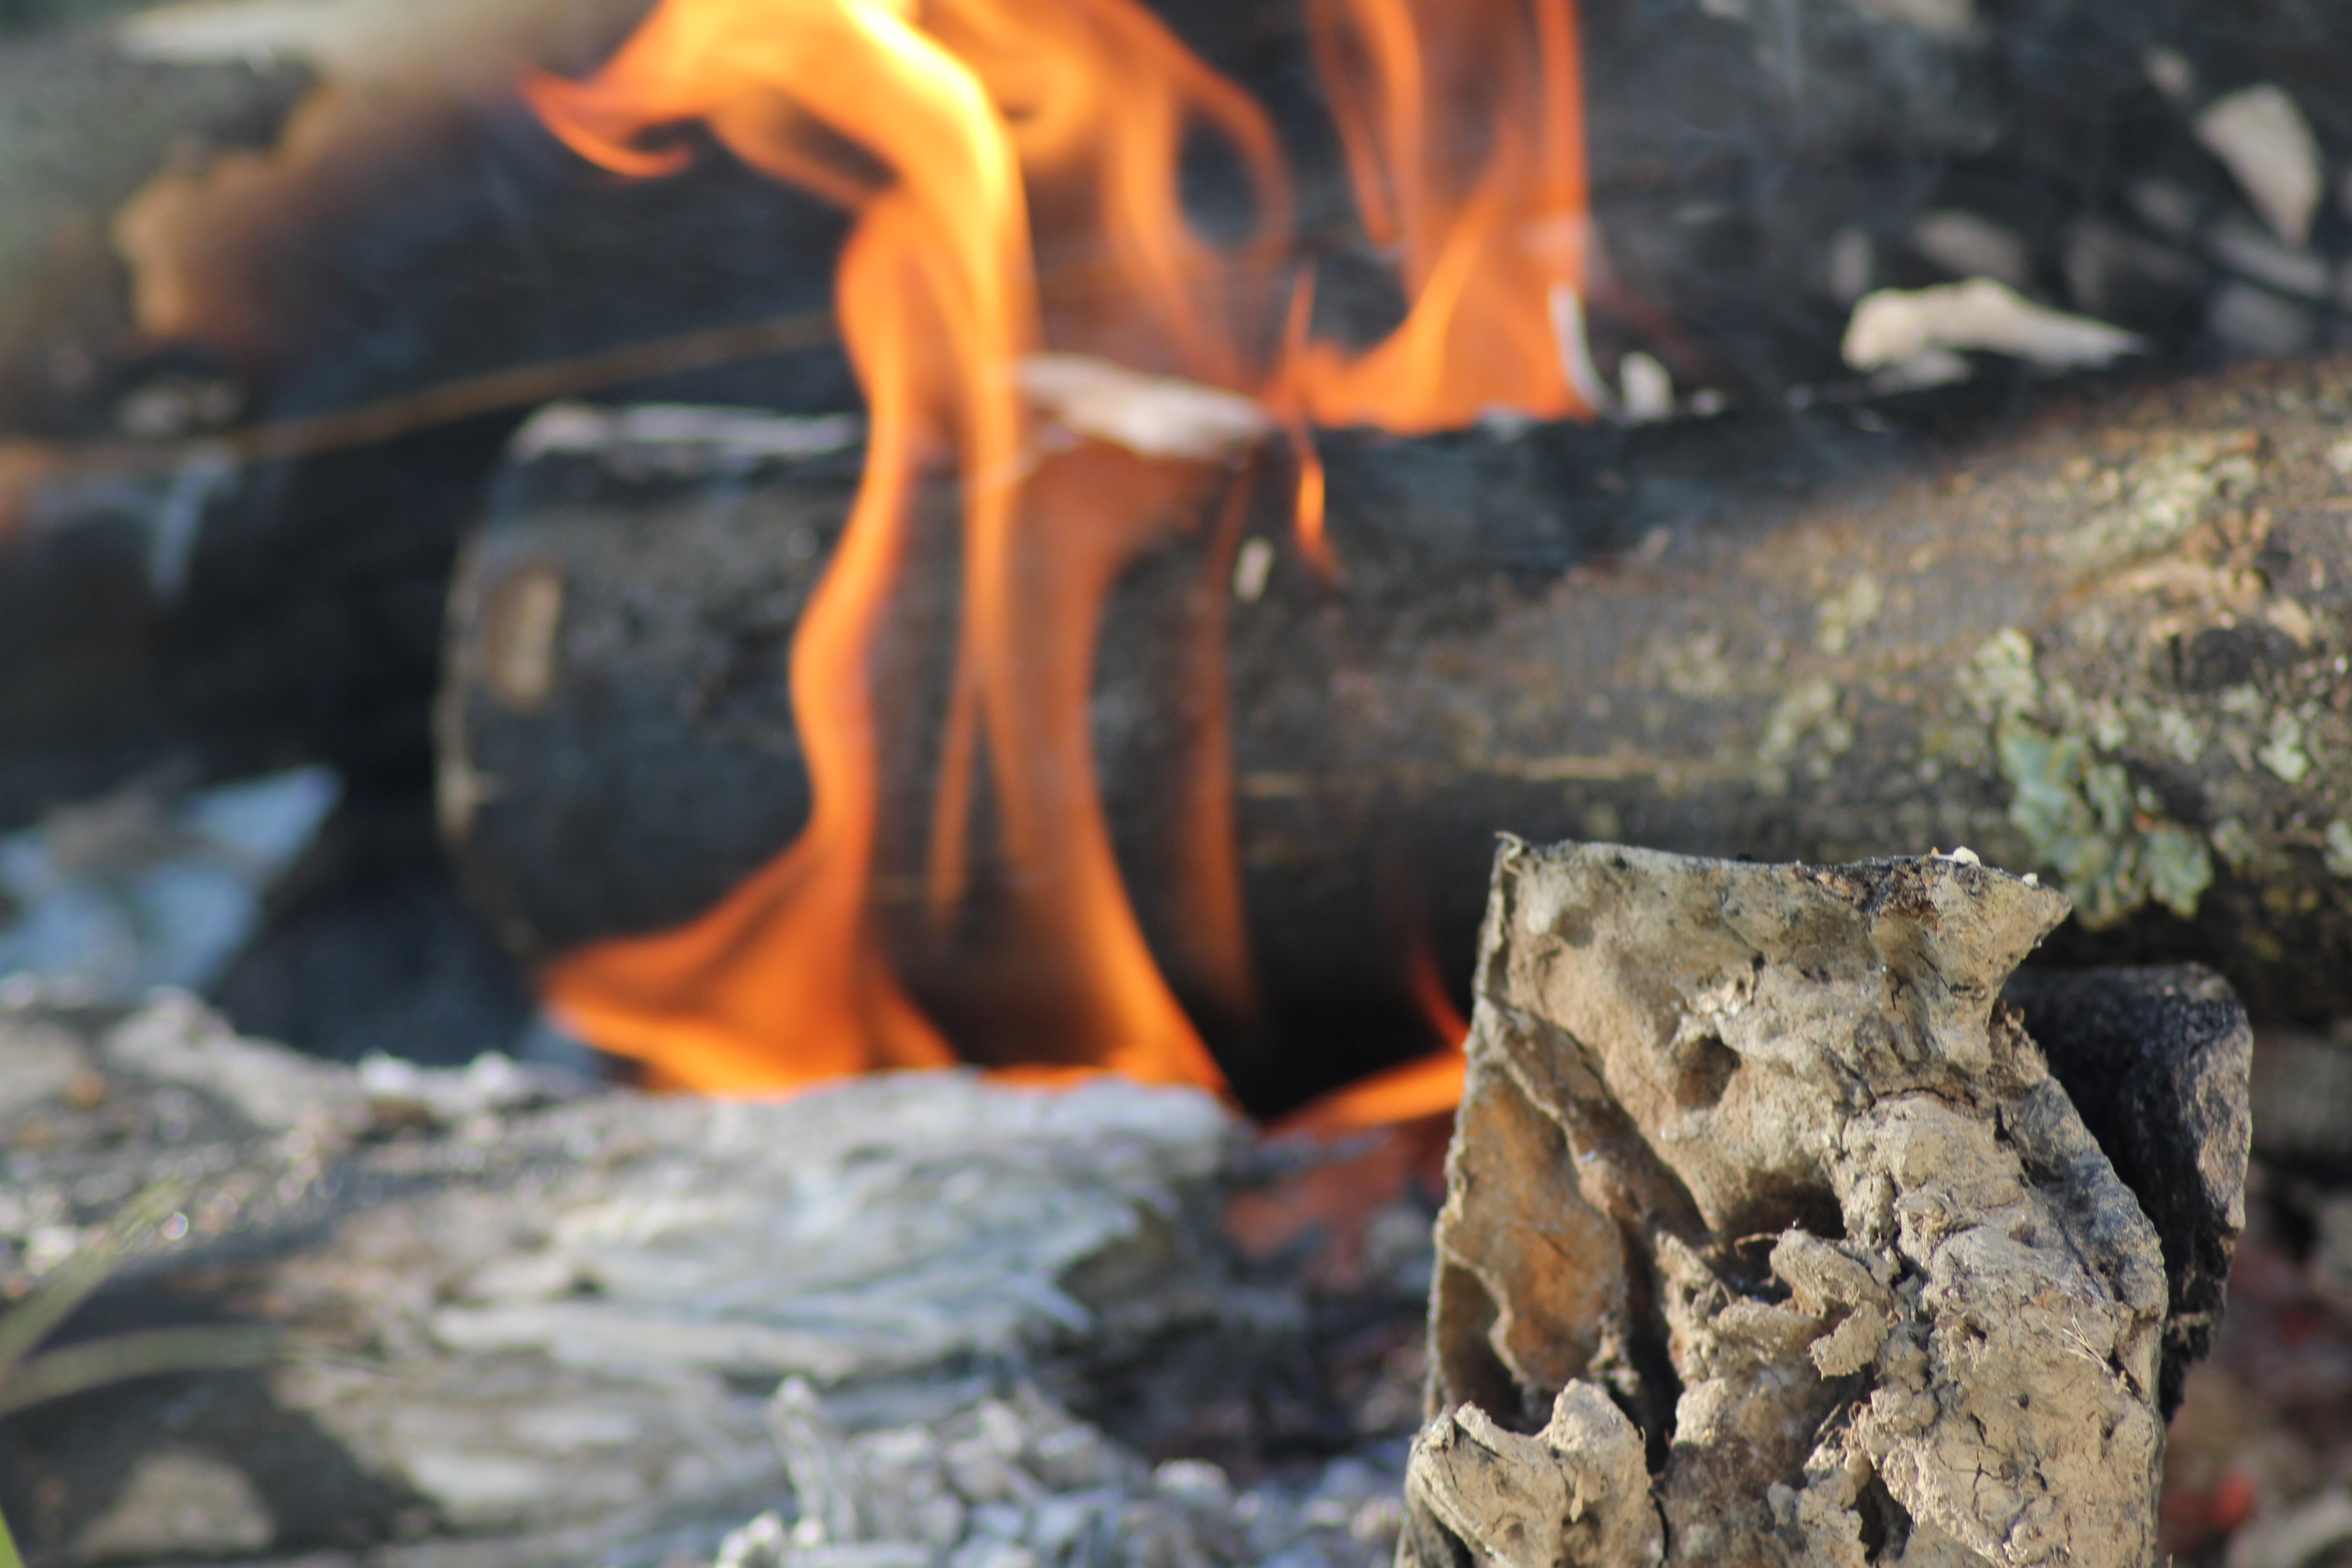
rock, wood, autumn, fire, soil, campfire, heat, material, lena